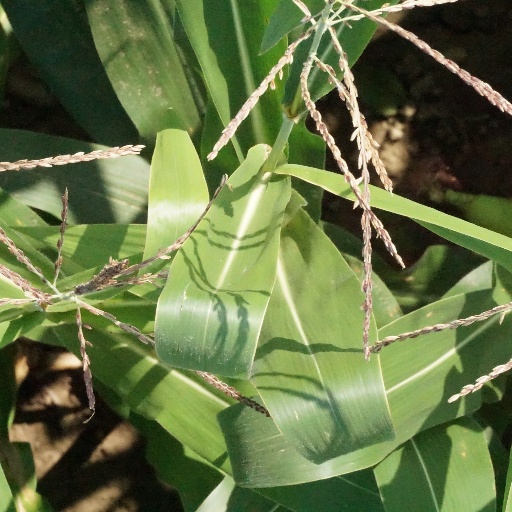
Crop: maize; corn